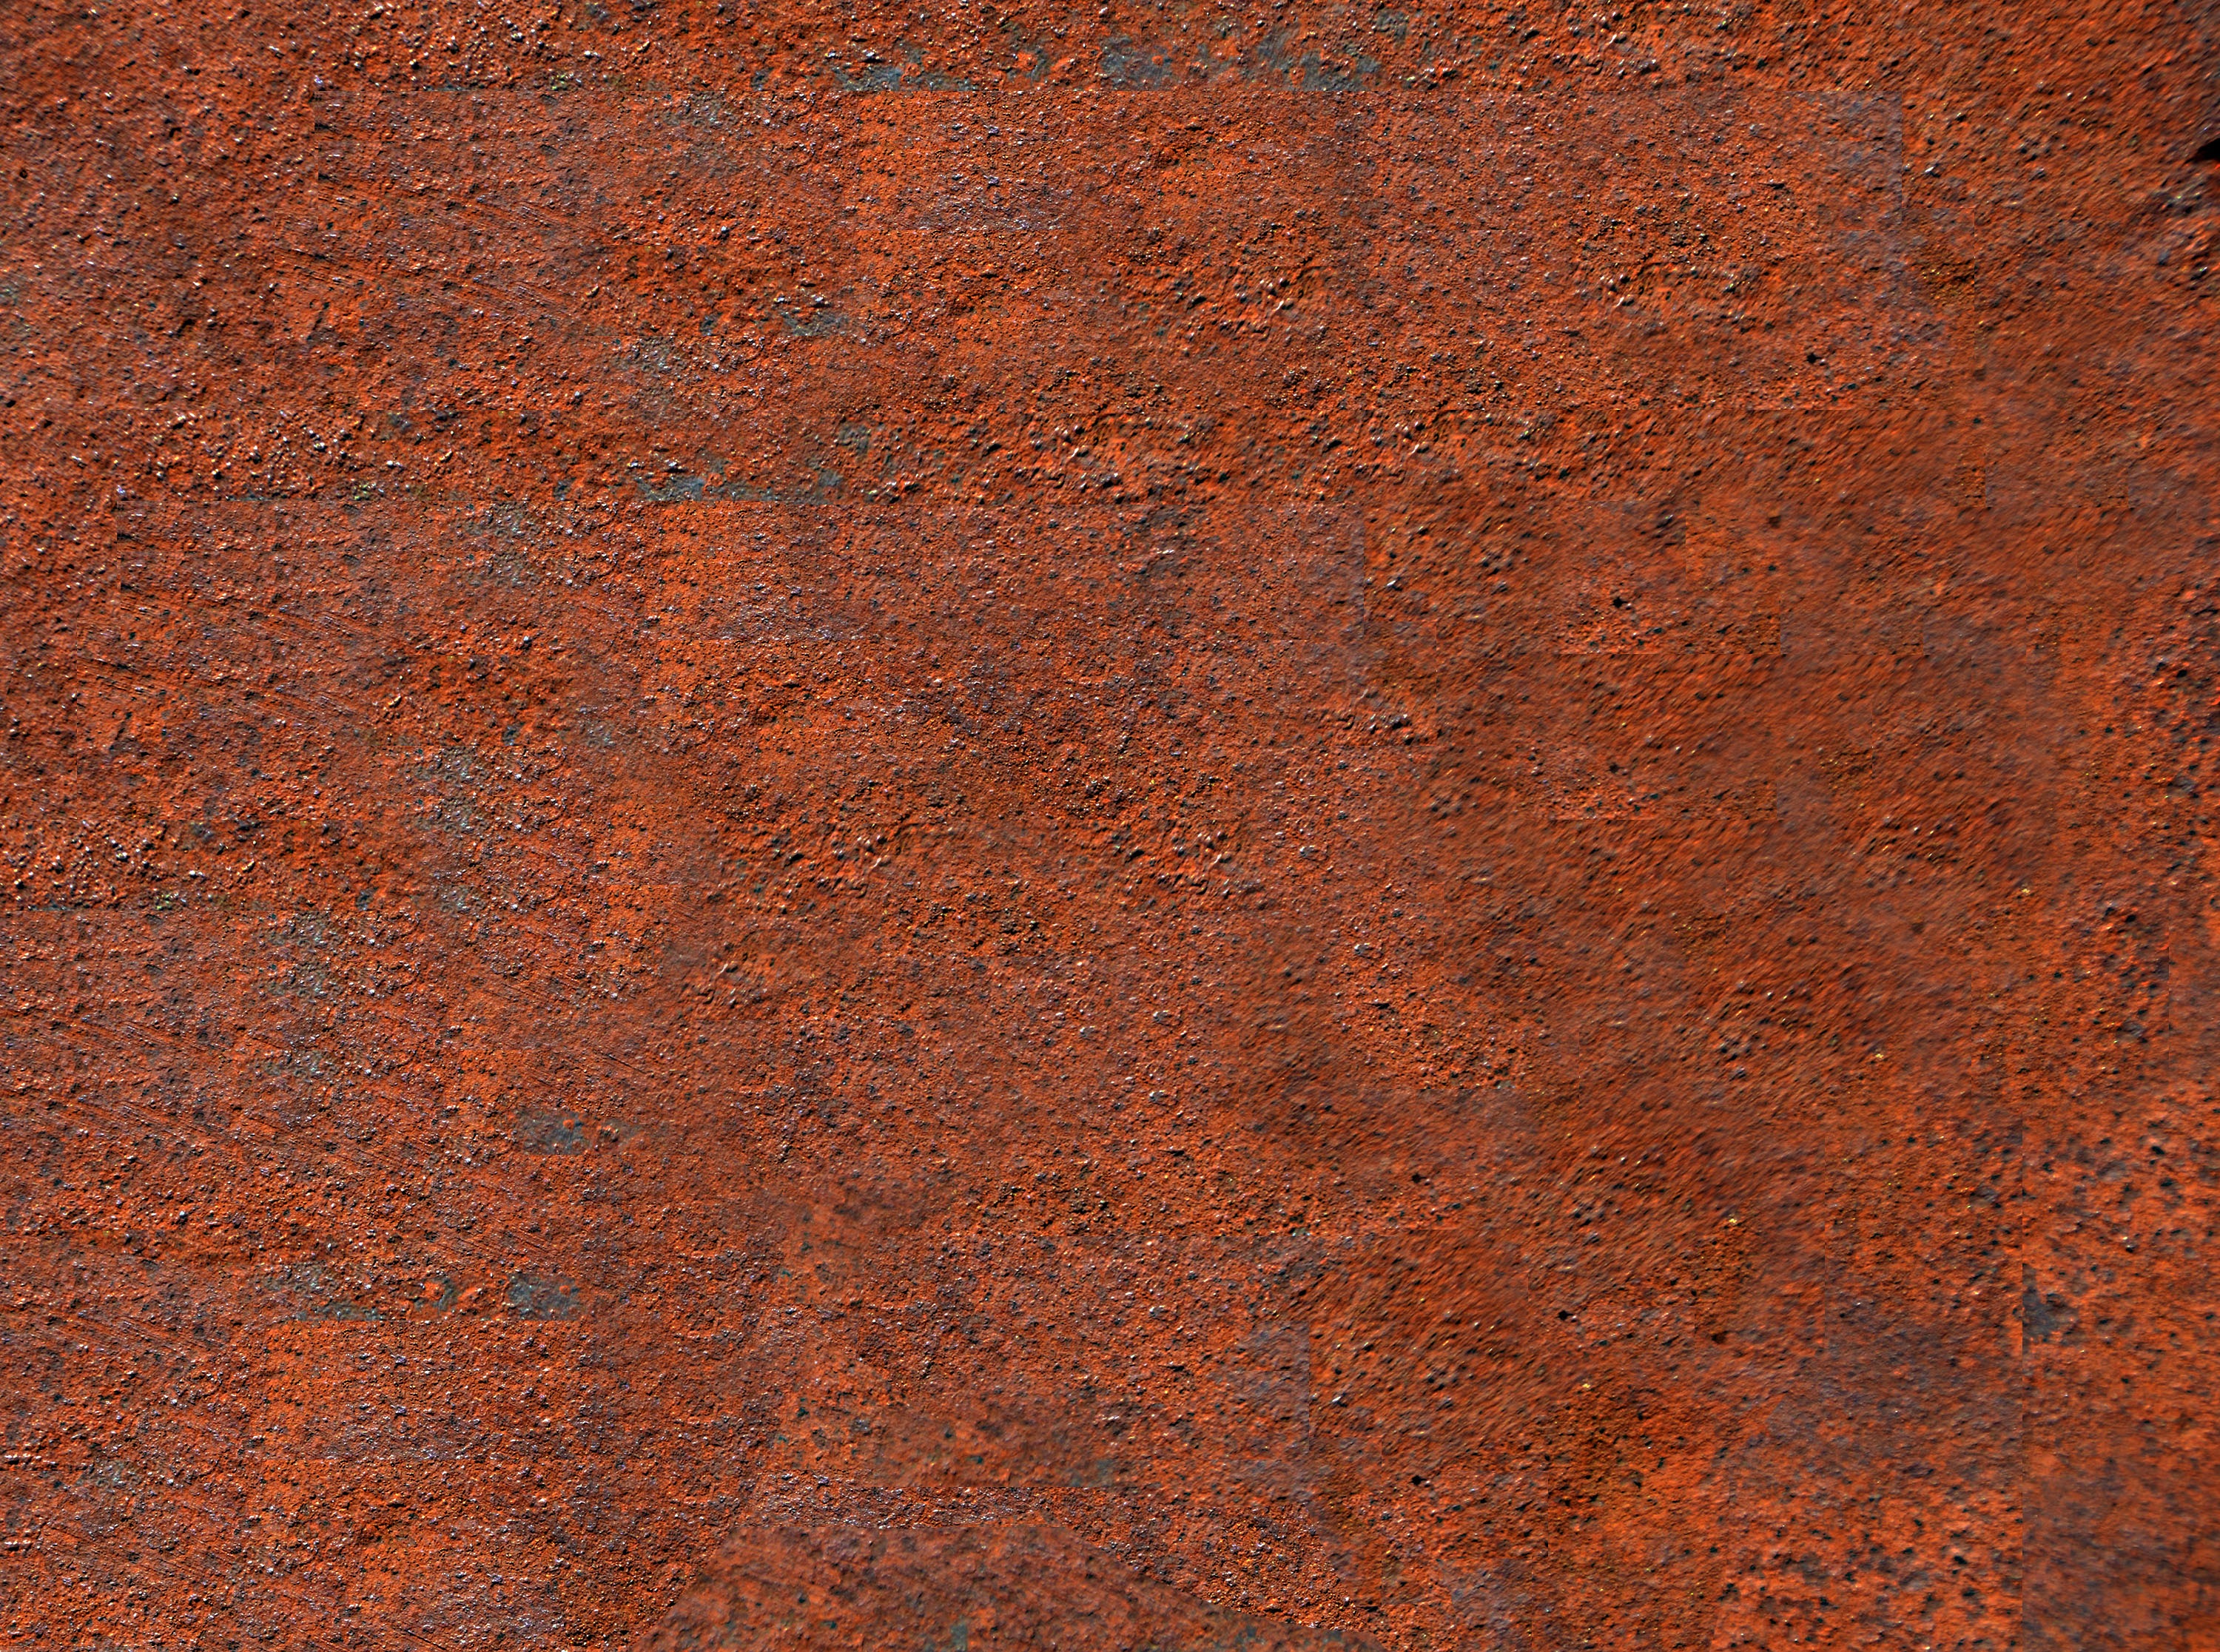
texture, floor, asphalt, metal, brown, soil, brick, material, background, design, hardwood, graphic, rusted, iron, stainless, material collection, flooring, just rust